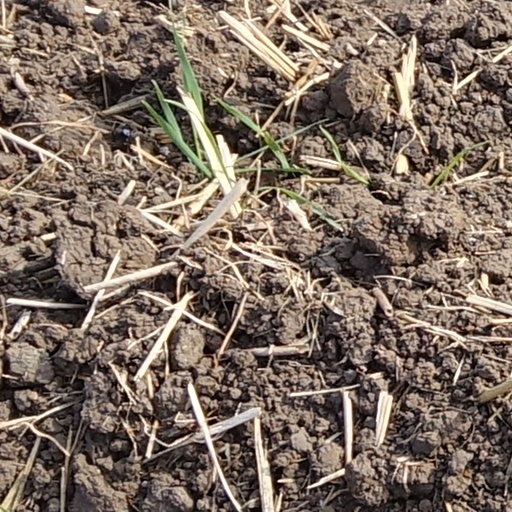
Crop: wheat